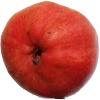
Label: Pear Red 1